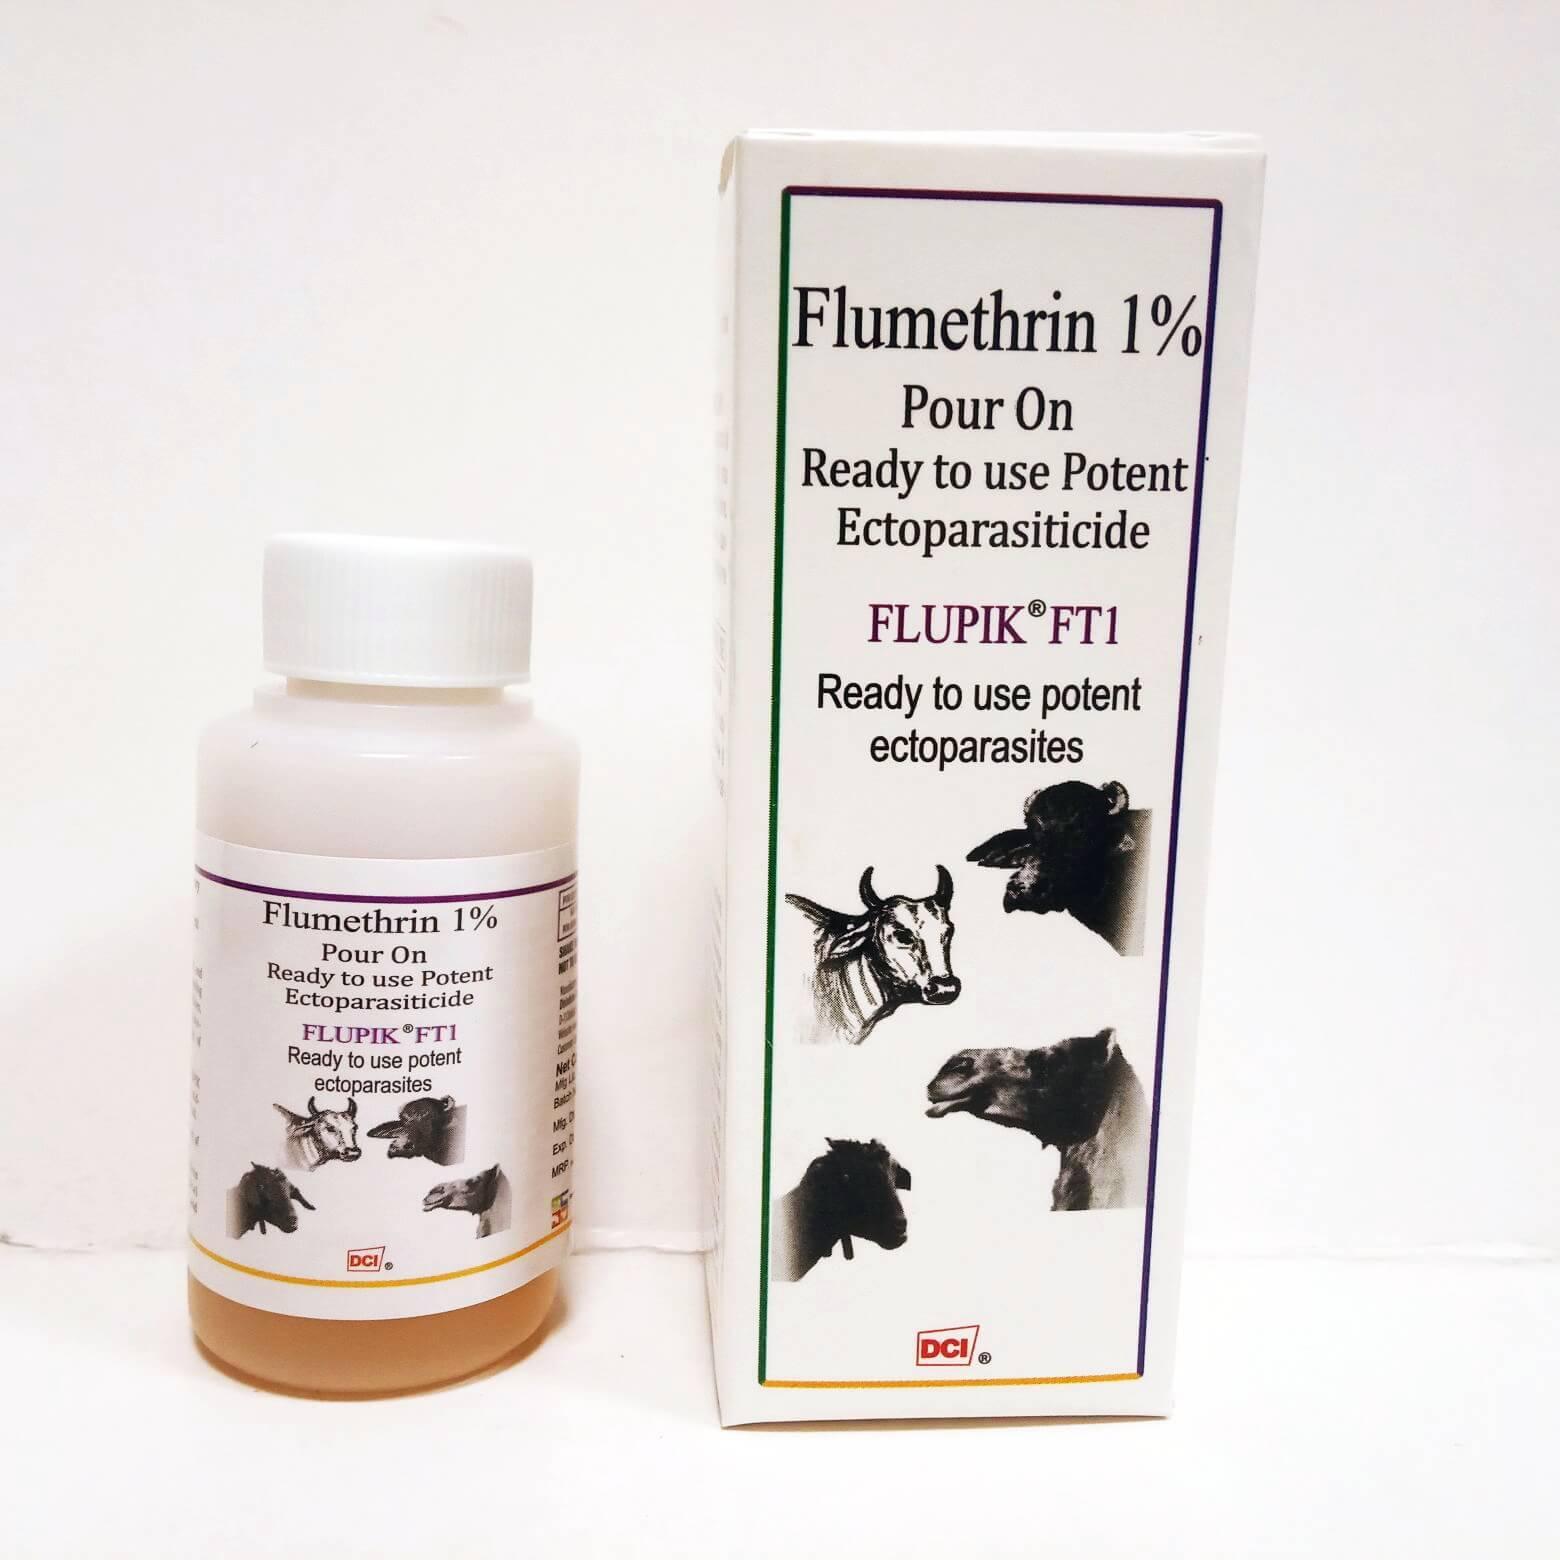
Chupa ya dawa imewekwa pembeni ya kasha lenye maandishi na picha zinazoelezea matumizi na tahadhari. Bidhaa hii ni muhimu katika kutunza afya ya wanyama, na mimea shambani kwa usalama na ufanisi mkubwa.